Syria national football team

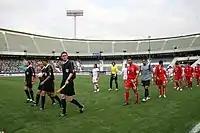
Syria v Iran, friendly match (2006)

As for the qualification of the World Cup 2002, they were overtaken by Oman at 1st, while being ahead of the Philippines and Laos.